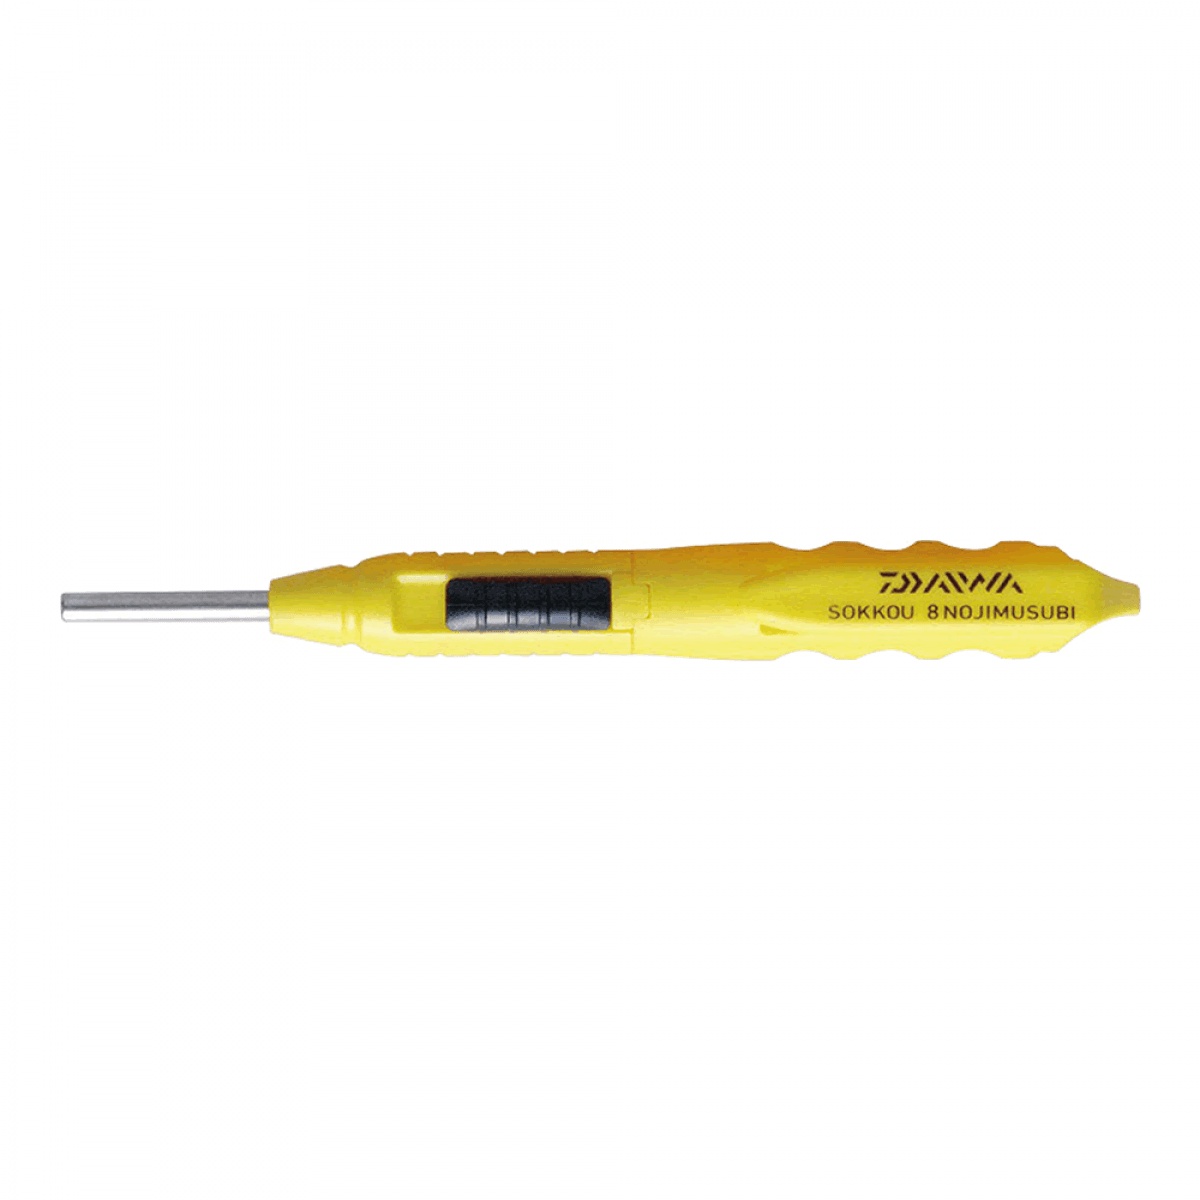
DAIWA SOKKO HACHINOJI MUSUBI S ORANGE
Brand Name DAIWA Product Name SOKKO HACHINOJI MUSUBI Product Model S Category ACCESSORY Sub Category TOOL (LINES) Important Notice: DAIWA Products Please note that the DAIWA products listed on our website are not sourced from DAIWA UK, and we are not authorized DAIWA dealers. As a result, these products are not covered by DAIWA UK's warranties or after-sales service. While we stand by the quality of our products, we cannot provide DAIWA warranty support. However, if you experience any issues within 14 days of purchase, please contact us to discuss possible returns or exchanges. We encourage you to consider this information before making a purchase. Thank you for your understanding.
Brand: Britannic Trade
Category: Sporting Goods > Outdoor Recreation > Fishing > Fishing Hook Removal Tools > Stringer Needles